Daviesia buxifolia

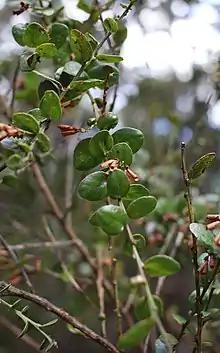
Foliage

Daviesia buxifolia, commonly known as box-leaf bitter-pea, is a species of flowering plant in the family Fabaceae and is endemic to south-eastern continental Australia. It is an open shrub with egg-shaped to round phyllodes and yellow or yellowish-orange and maroon-brown flowers.